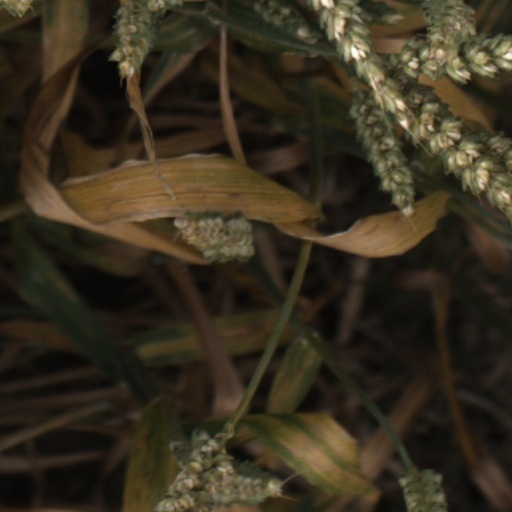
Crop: wheat